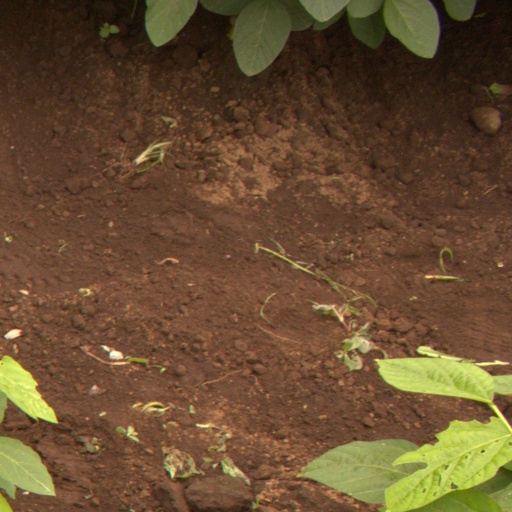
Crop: soybean